Hancock Historical Museum

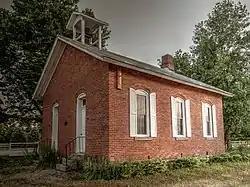
The Little Red Schoolhouse

The Little Red Schoolhouse is a one-room schoolhouse from the 19th century, maintained by the Hancock Historical Museum and located on County Road 236. It was built in 1882 and closed in 1936. After it closed, the schoolhouse served as a granary before belonging to the museum. It is now furnished with oil lamps, a wood/coal burning stove, outhouses, and an outdoor water pump. The museum offers tours of the Little Red Schoolhouse, as well as special immersive programming for local schoolchildren.